B-class Melbourne tram

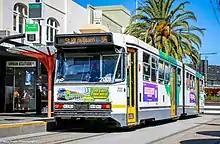
B1.2001 at Acland Street (B1 Final Farewell Tour), November 2017

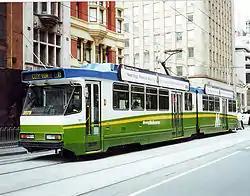
B2 2078 in M>Tram livery on route 19 on Elizabeth Street, August 2001

The B1-class comprises two trams built as prototype light rail vehicles built by Comeng in 1984 and 1985 for the St Kilda and Port Melbourne light rail conversion projects. Both B1's were fitted with air compressors and air brakes (the only other trams currently in service also fitted with air brakes are the W class), and were originally fitted with both trolley poles and pantographs. They were originally built with dual-height steps to allow for level boarding at railway platforms and street level, but both have had these features removed, with low floor stops build adjacent to the railway platforms instead. They have a very similar interior to the B2-class, except they have no air-conditioning, and are fitted with opening windows and different sun shades.